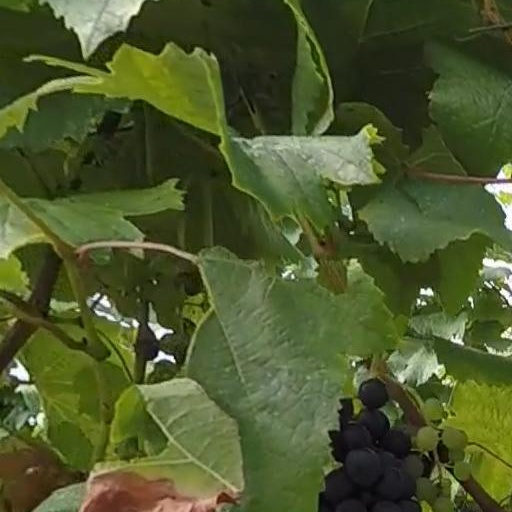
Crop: grape